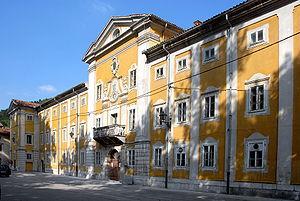
Cet article recense les sites concernés par l'observatoire mondial des monuments en 2004.
Vipava est une petite commune de l'ouest de la Slovénie. La population s'élevait à 1 500 habitants en 2002 et, étant le centre d'une municipalité, sa population s'élève à 5 359 habitants pour cette dernière. Vipava est construite près de nombreuses sources de la rivière de Vipava, au-delà de la vallée de Vipava. Historiquement, elle faisait partie de la région traditionnelle de Carniole-Intérieure mais, elle est maintenant considérée comme étant une partie du littoral slovène.